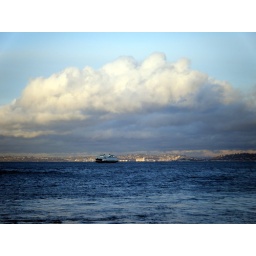
cloud over queen anne hill